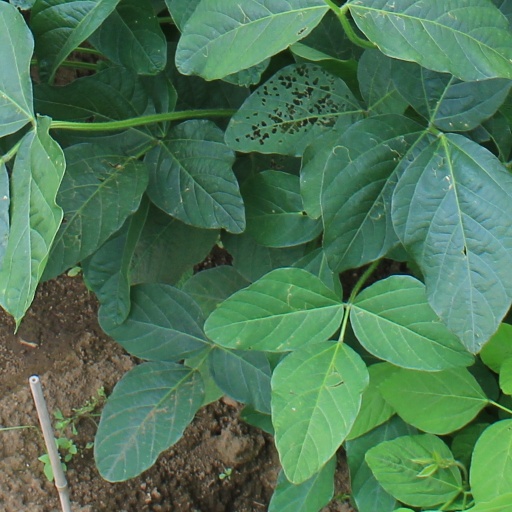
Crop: soybean